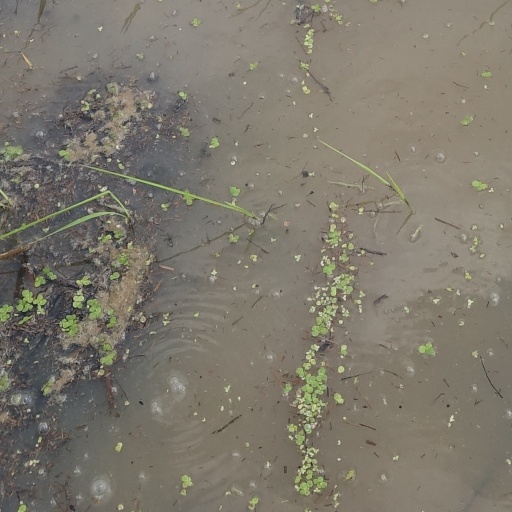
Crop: rice